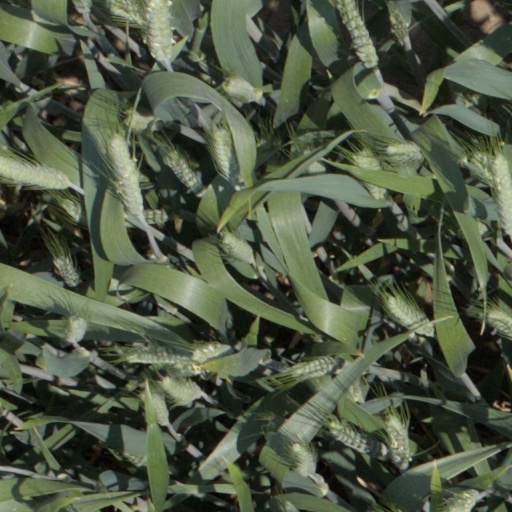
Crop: wheat